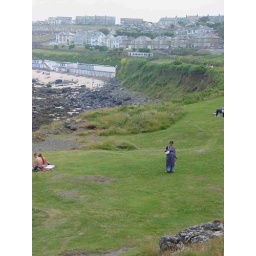
amma walking around porthmeor beach in st.ives